Turn Up the Radio (Madonna song)

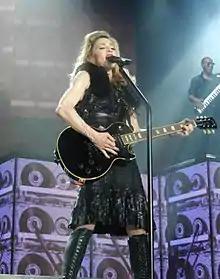
Madonna performing "Turn Up the Radio" during the opening night of The MDNA Tour on May 31, 2012

The song received generally positive reviews from music critics, who believed that it would have been a stronger choice as the lead single from "MDNA". In a pre-release screening of "MDNA", Matthew Todd from "Attitude" magazine praised the track, writing: "It may sound trite but there's urgency in its simplicity. It transforms into the album's most pounding moment, reaching a climax that threatens to blow the speakers." Todd added that some listeners might find the track "generic", and the song has characteristic elements of a Madonna release, and would be embraced by fans as a "dancefloor filler that will shake the clubs and would happily find a slot on the next series of "Glee"." Mitchell called it "a big, anthemic dance-pop wonder with glittery synths and fun lyrics." He also referred to the song as "the best thing [Madonna has] done since 'Hung Up'", and the most "mass accessible" track on "MDNA". Enio Chiola from PopMatters found the song to be "complementing" the darker and edgier tracks on "MDNA", but concluded that such tracks were few on the album. "Chicago Tribune" journalist Greg Kot found the song to be the one excelling in the first half of "MDNA". Bernard Zuel of "The Sydney Morning Herald" called it a "compelling piece of hands-in-the-air dance" song, but wished Madonna would have included more of such tracks in "MDNA". Michael Cragg from "The Guardian" appreciated the opening composition of the song, describing it as "a timely breather from the throbbing bass and feels more carefree and instinctive than what has gone before".